Penkridge Viaduct

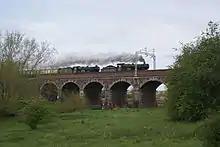
Preserved Great Western Railway locomotives 4965 "Rood Ashton Hall" and 5043 "Earl of Mount Edgcumbe" double head a steam railtour over Penkridge Viaduct in May 2012.

Penkridge Viaduct is a railway bridge north of the village of Penkridge, in Staffordshire, England (mid-way between Wolverhampton and Stafford). It carries the West Coast Main Line over the River Penk. It is a Grade II listed building.